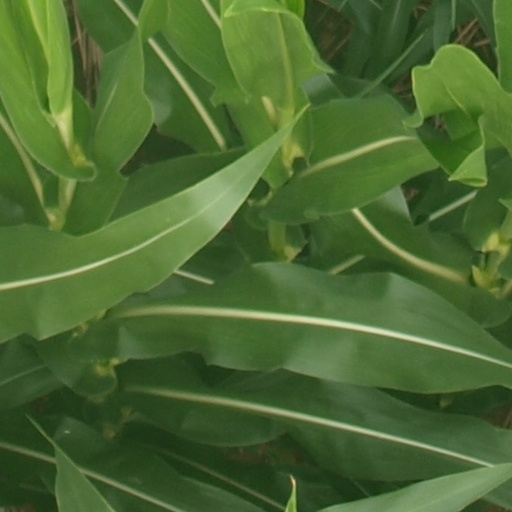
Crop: maize; corn